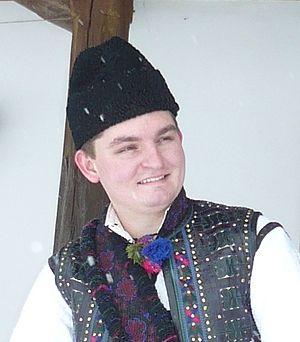
comte Ionuț Silaghi de Szilágyi-Oaș Italiano: conte Ionuț Silaghi de Szilágyi-Oaș
Le Pays d'Oaș est une petite région historique et ethnographique roumaine d'environ 755,30 km², située dans la partie Nord-Est du județ de Satu Mare, à 50 km du chef-lieu Satu Mare. La capitale du Pays de Oaș est Negreşti.